World Youth Day 2016

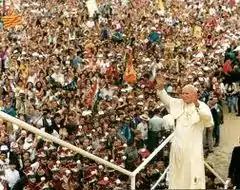
Pope John Paul II in Poland for World Youth Day 1991

Main events during the week were located at Blonia Park and Campus Misericordia (a field located in Brzegi, about 8 miles from the center of Kraków). Events at Blonia Park included the Opening Mass with Cardinal Dziwisz, the welcoming ceremony for Pope Francis, and the Stations of the Cross. The Vigil and Papal Mass were at the Campus Misericordia.